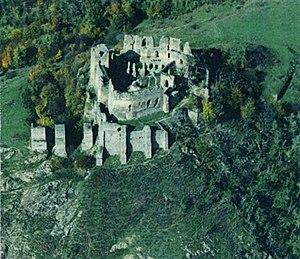
Citadelle de Soimos (département d'Arad, Roumanie) This is a photo of a historic monument in județul Arad, classified with number AR-II-a-A-00618
Lipova est une ville du județ d'Arad, dans la région du Banat, en Roumanie, sur la rive droite de la rivière Mureș. La population s'élève à 11 236 habitants. Elle se situe à une altitude de 153 m.